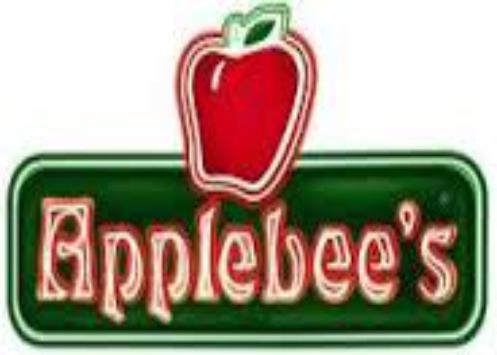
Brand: Applebee's
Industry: Food